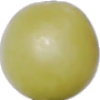
Label: Grape White 2